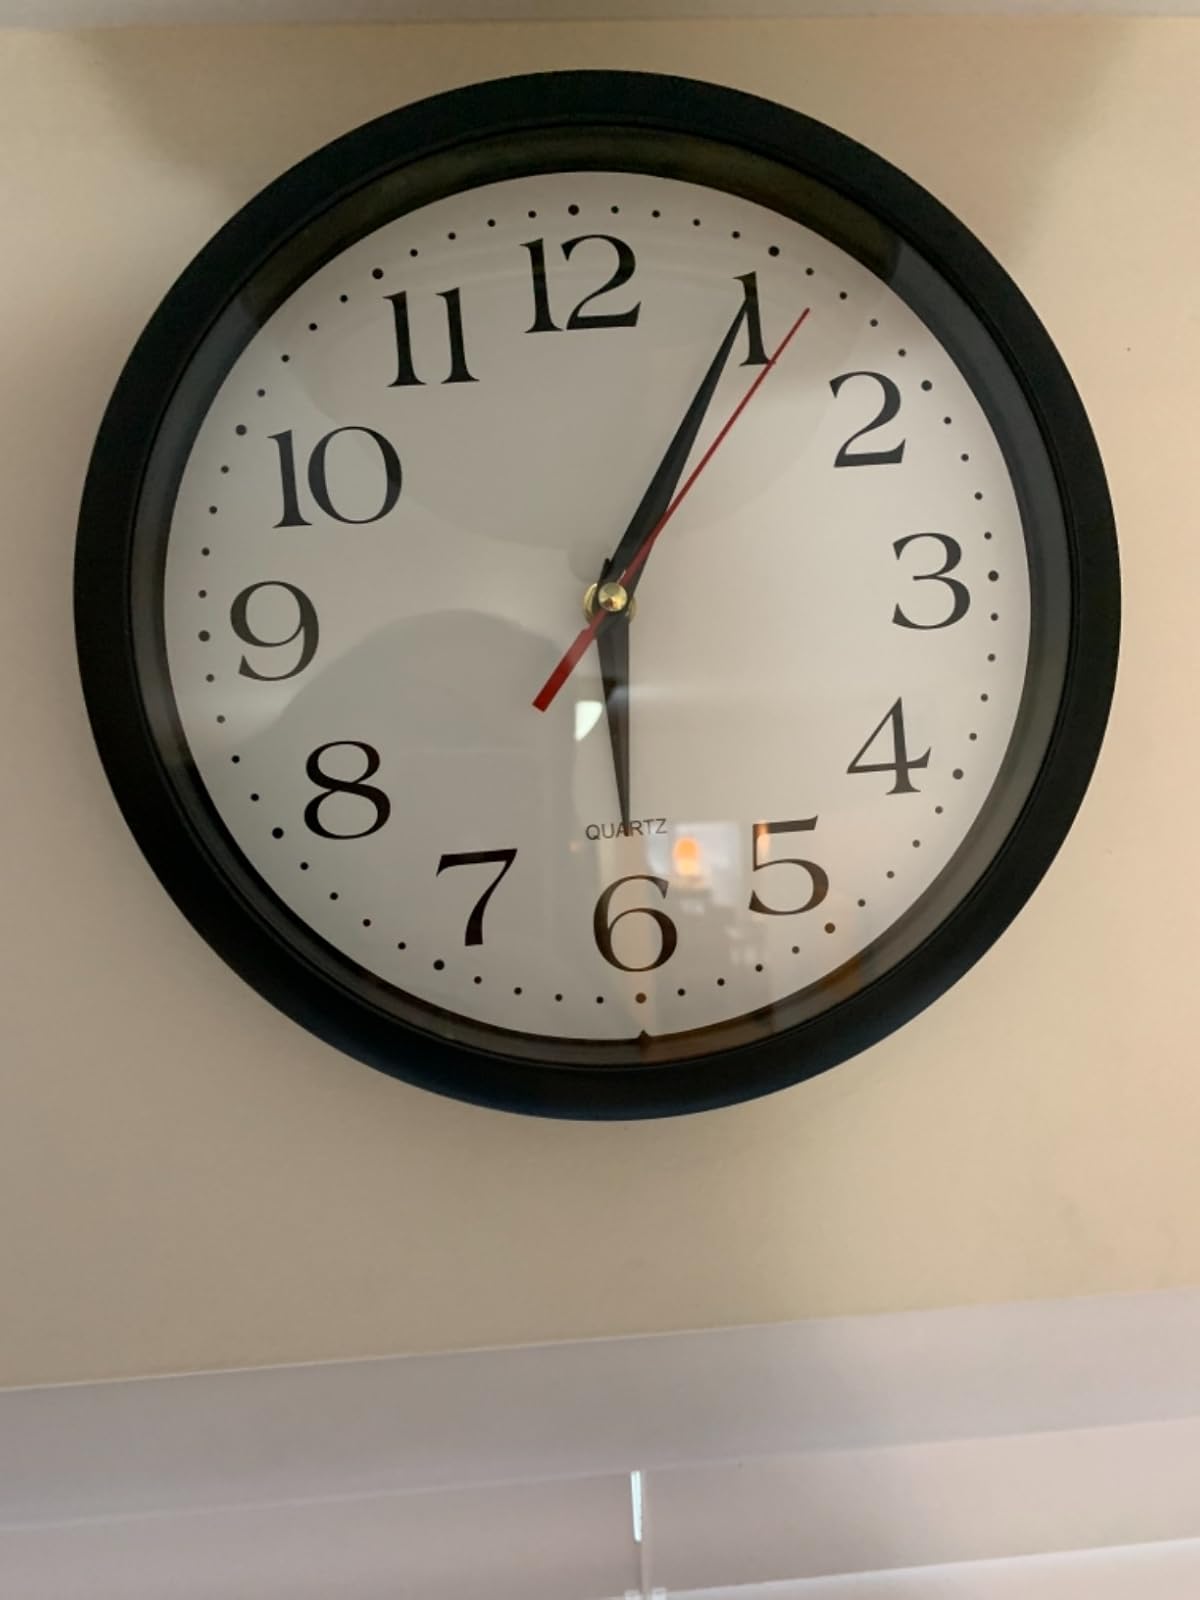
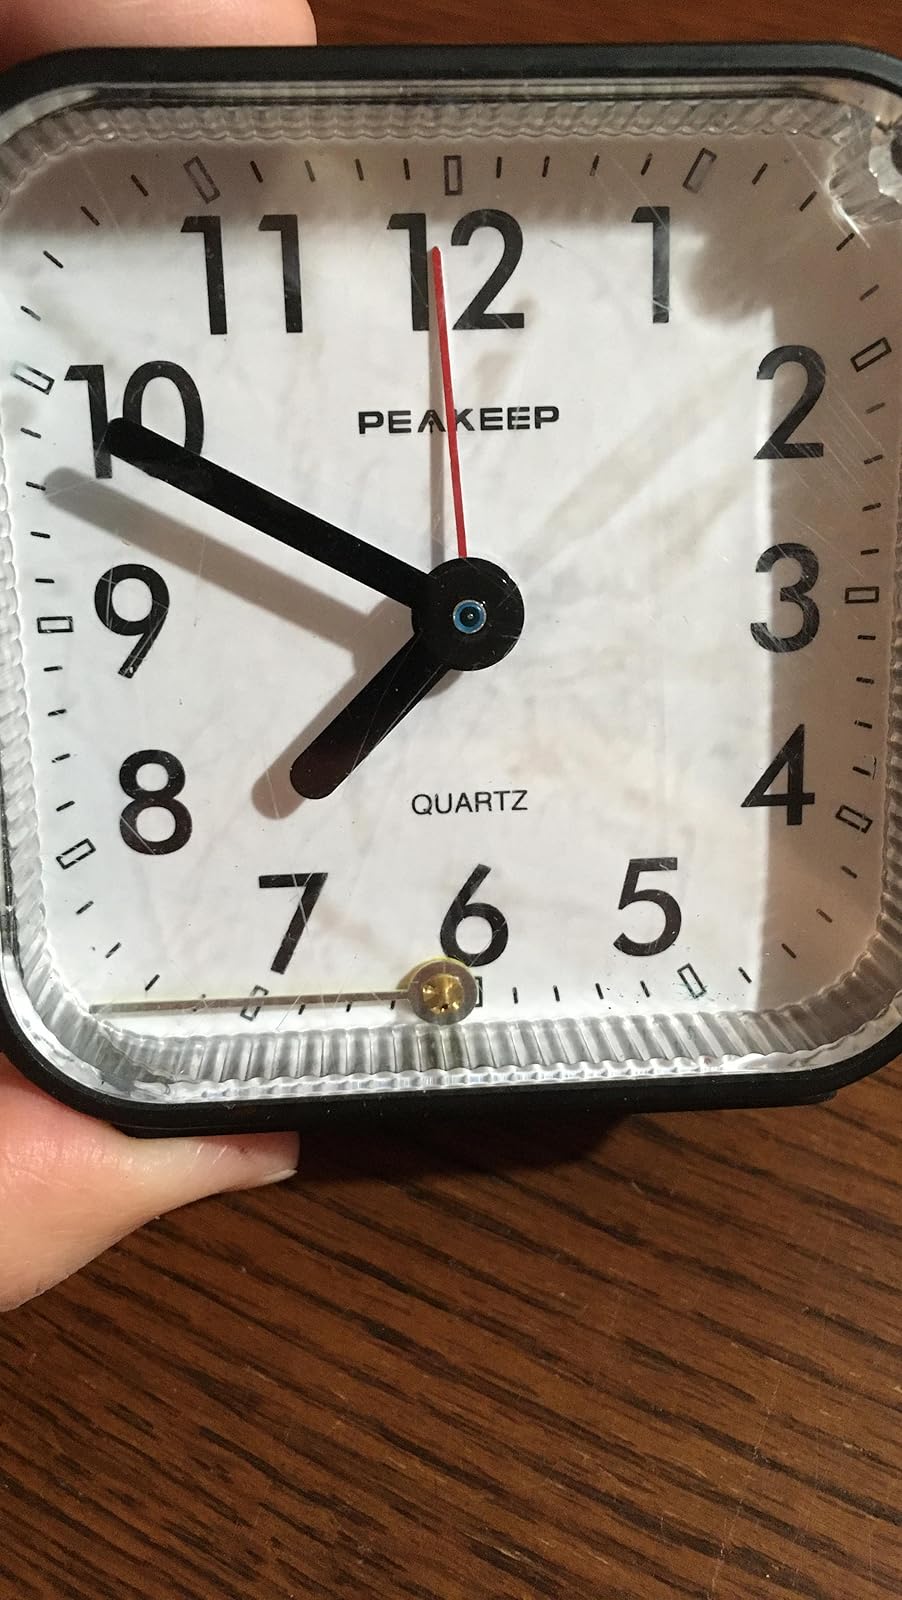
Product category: clock
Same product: no